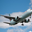
Label: airplane